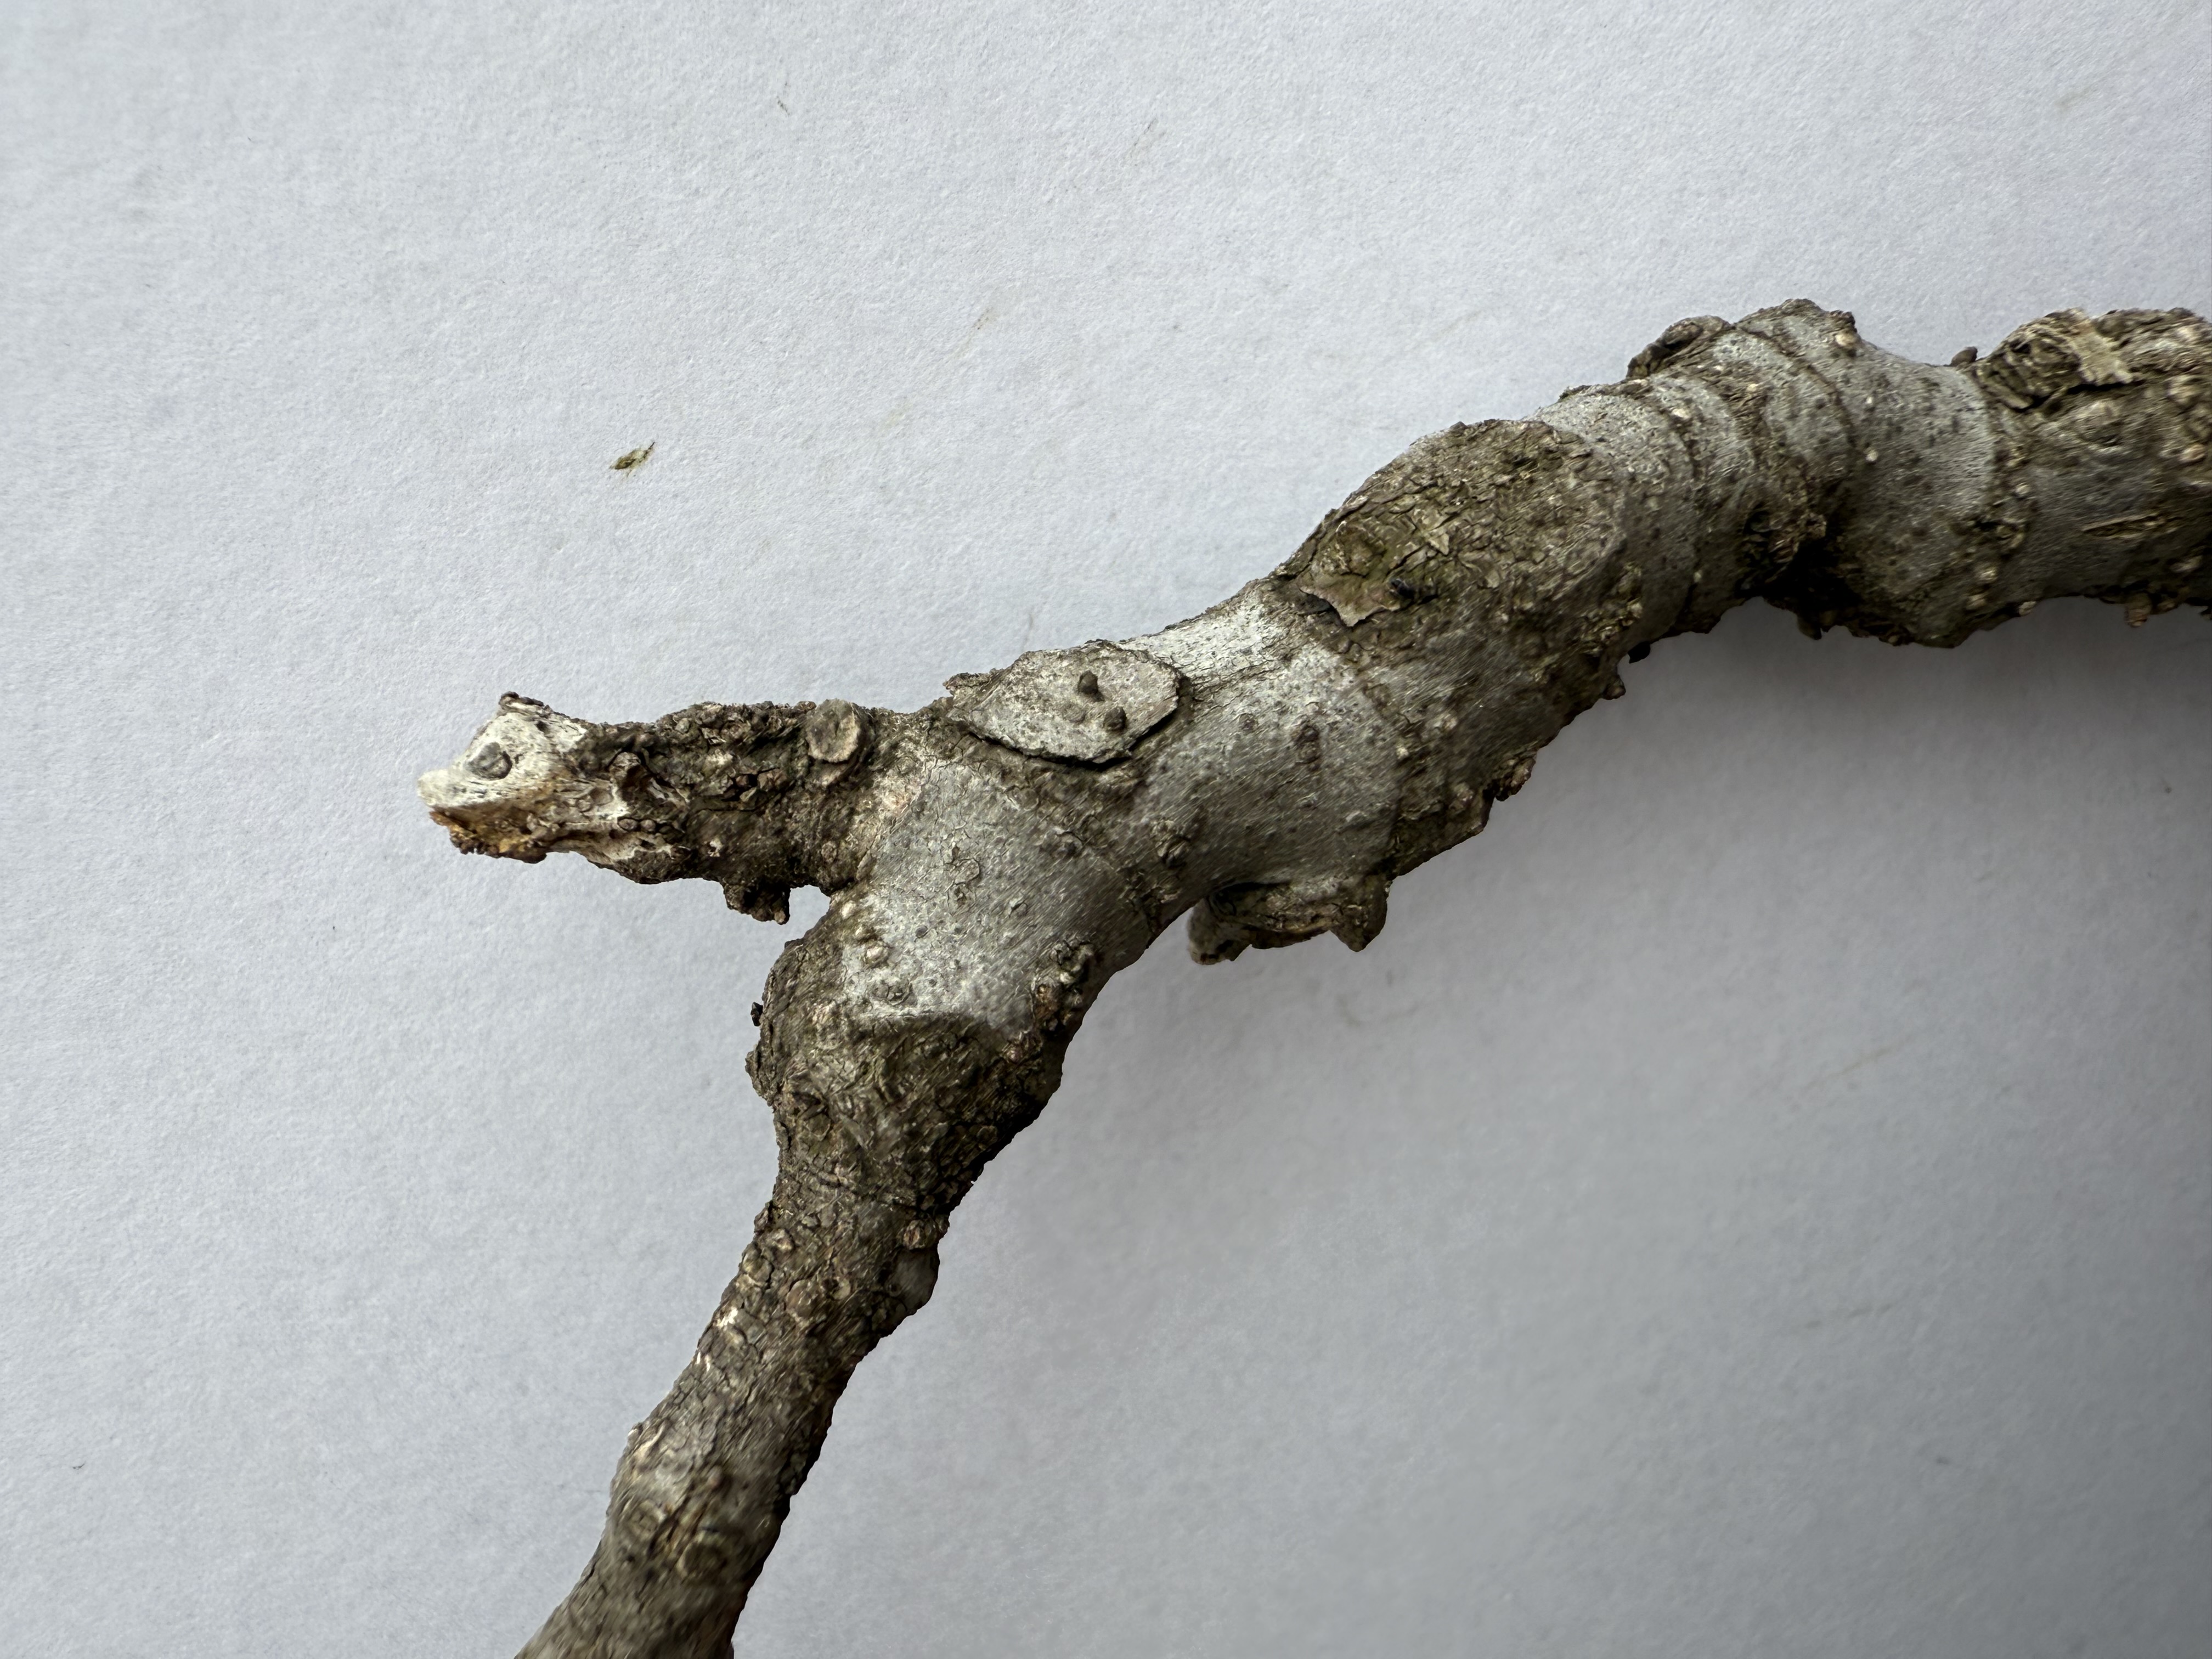
Variety: Patlican Fig